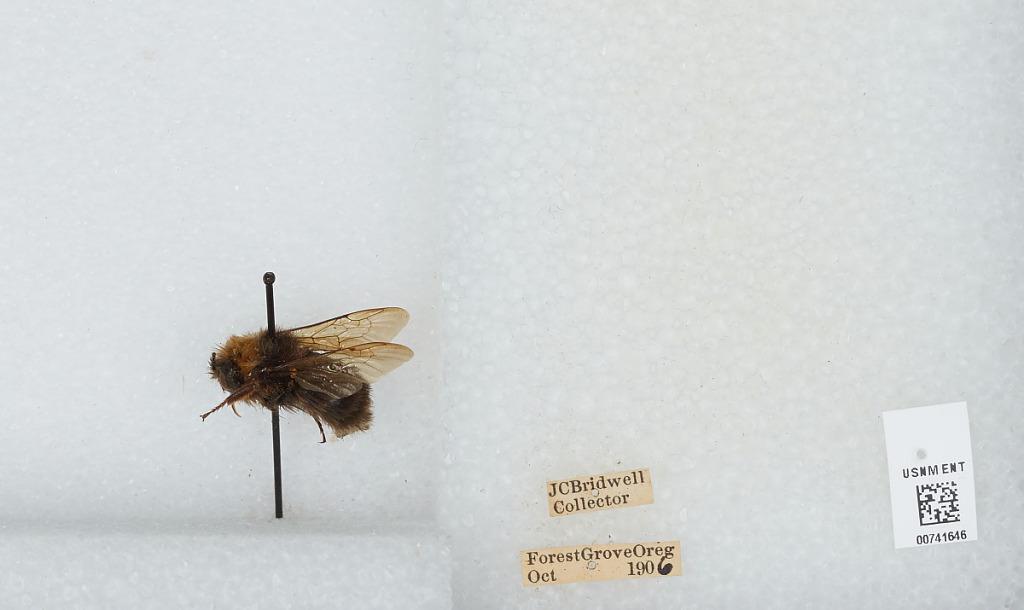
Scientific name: Bombus (Bombus) occidentalis Greene
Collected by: J. Bridwell
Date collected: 1906-10-1
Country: United States
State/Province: Oregon
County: Washington
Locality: Forest Grove
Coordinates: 45.5197, -123.111